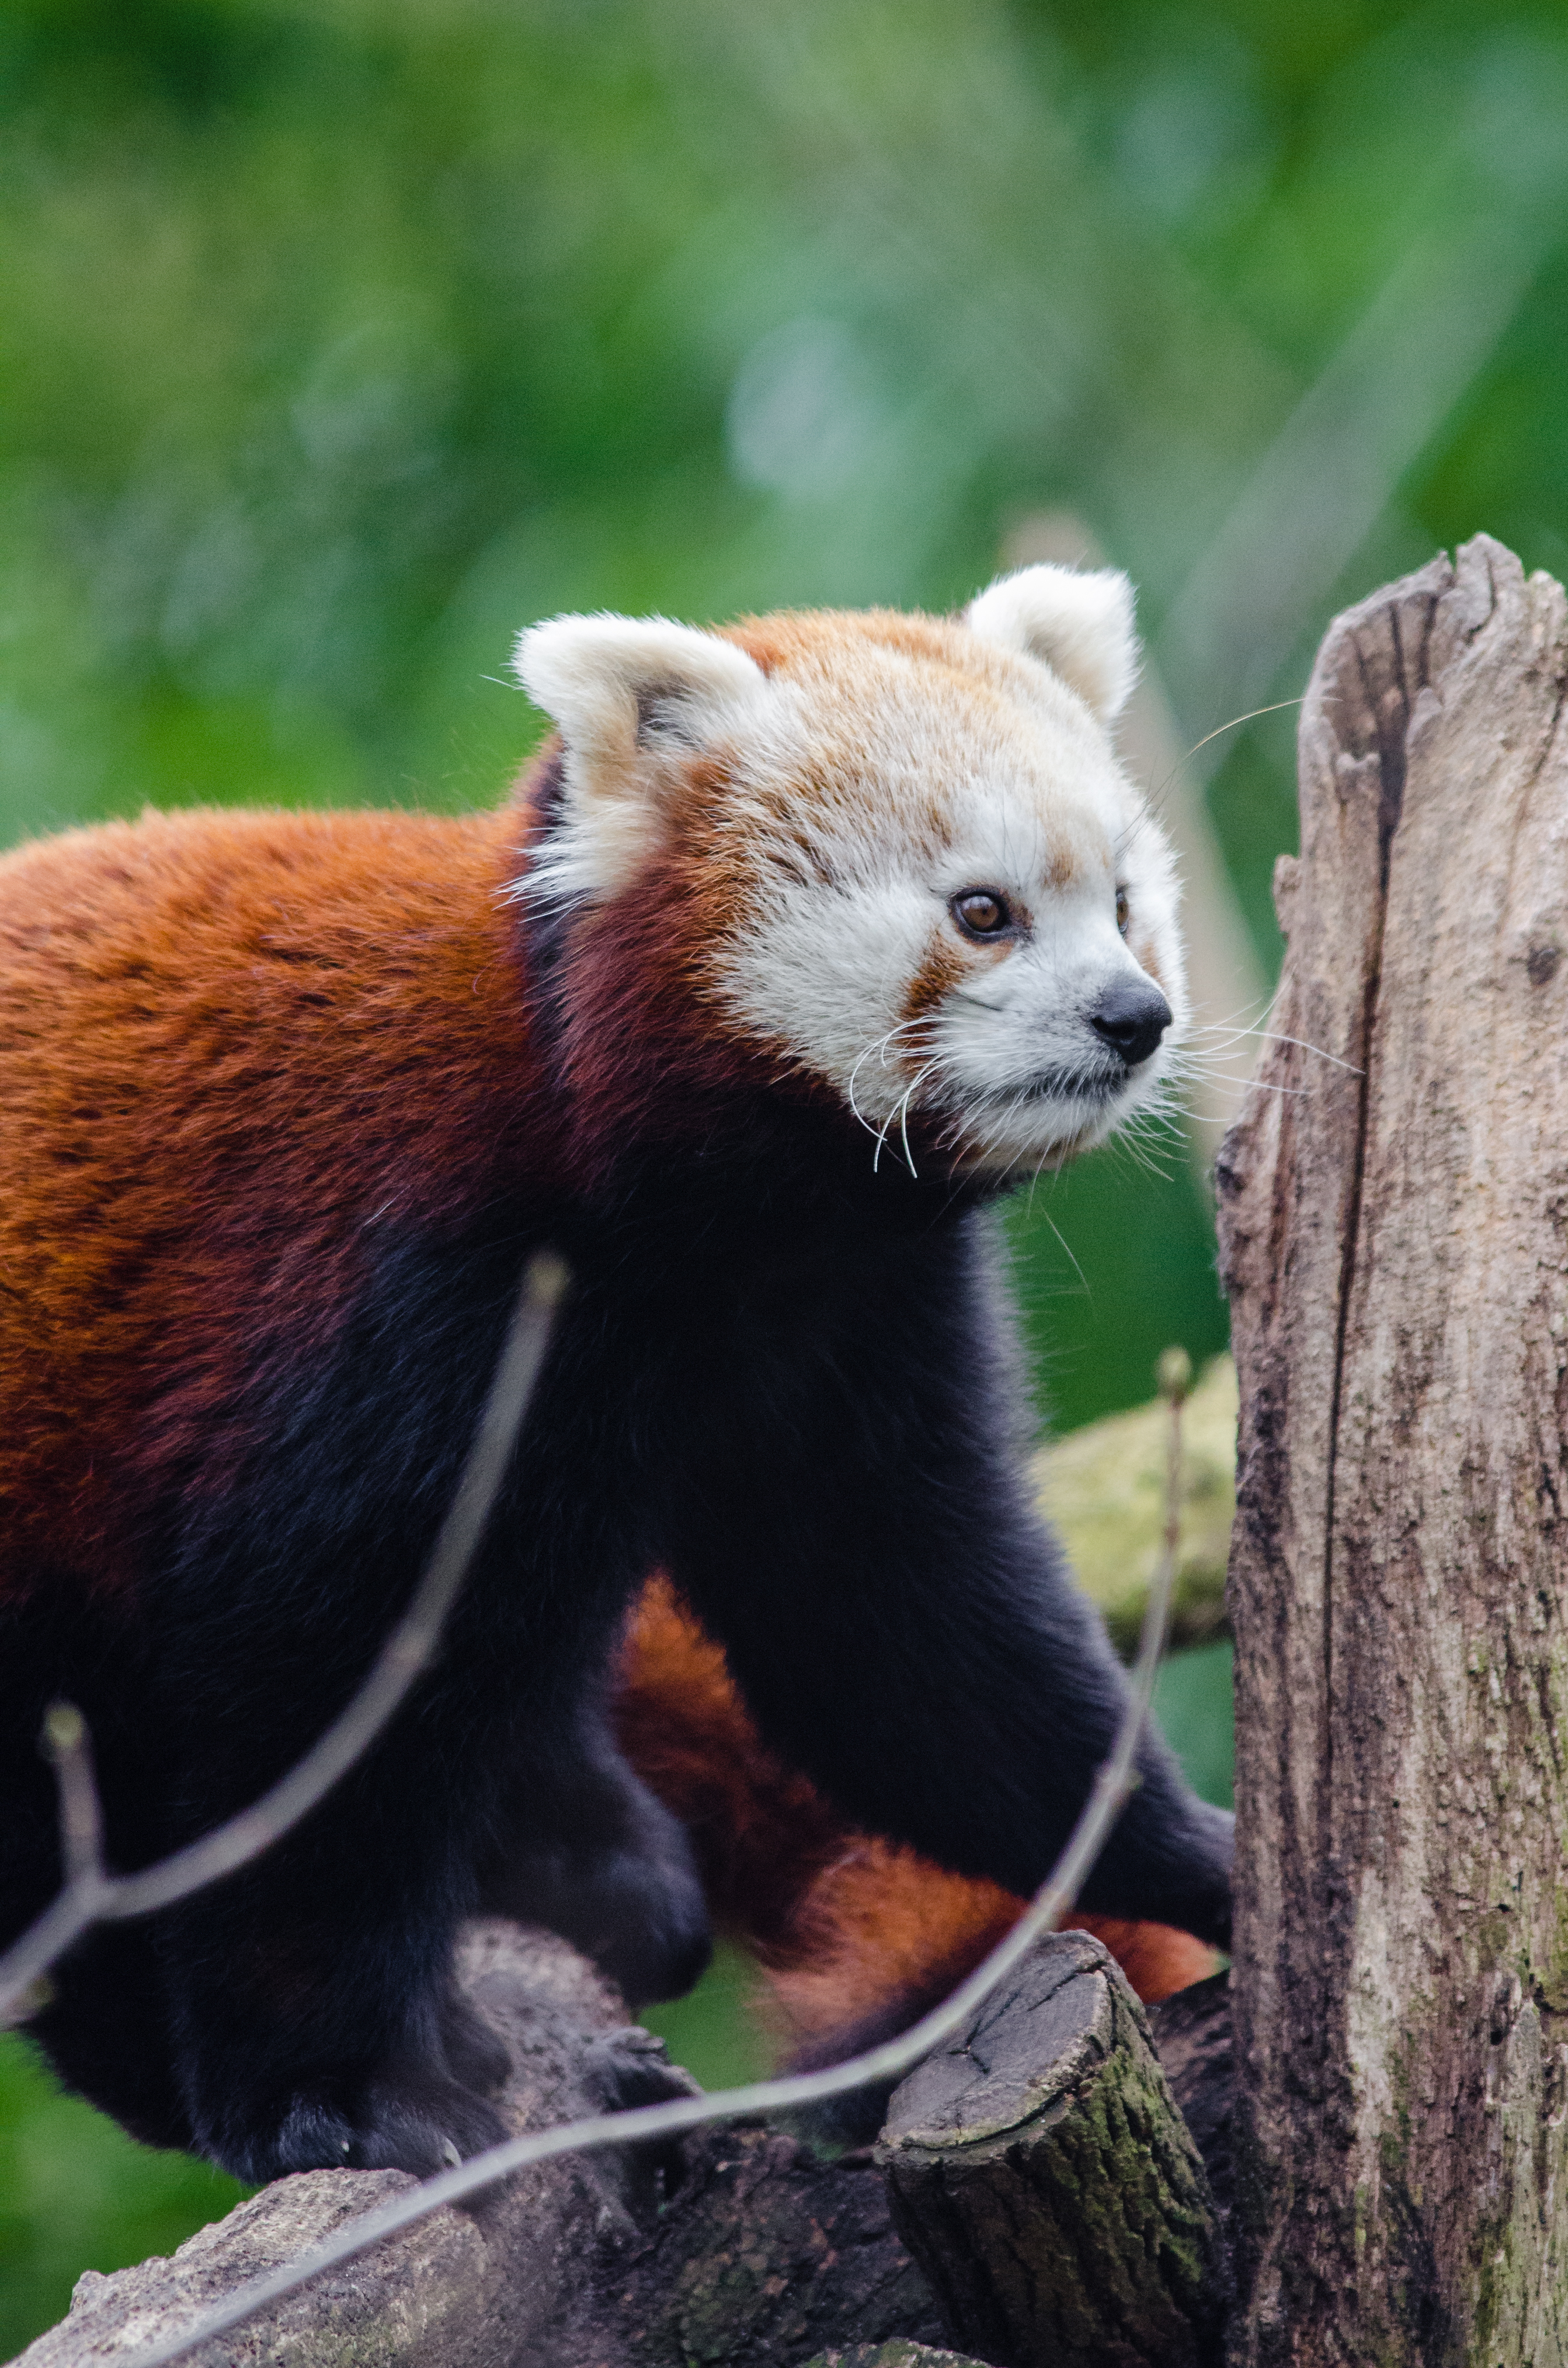
tree, bokeh, animal, cute, bear, wildlife, zoo, red, mammal, nikon, fauna, brown bear, red panda, panda, whiskers, endangered, vertebrate, germany, deutschland, baum, adorable, tele, d7000, roter, kleiner, niedlich, species, tierpark, bedroht, giant panda